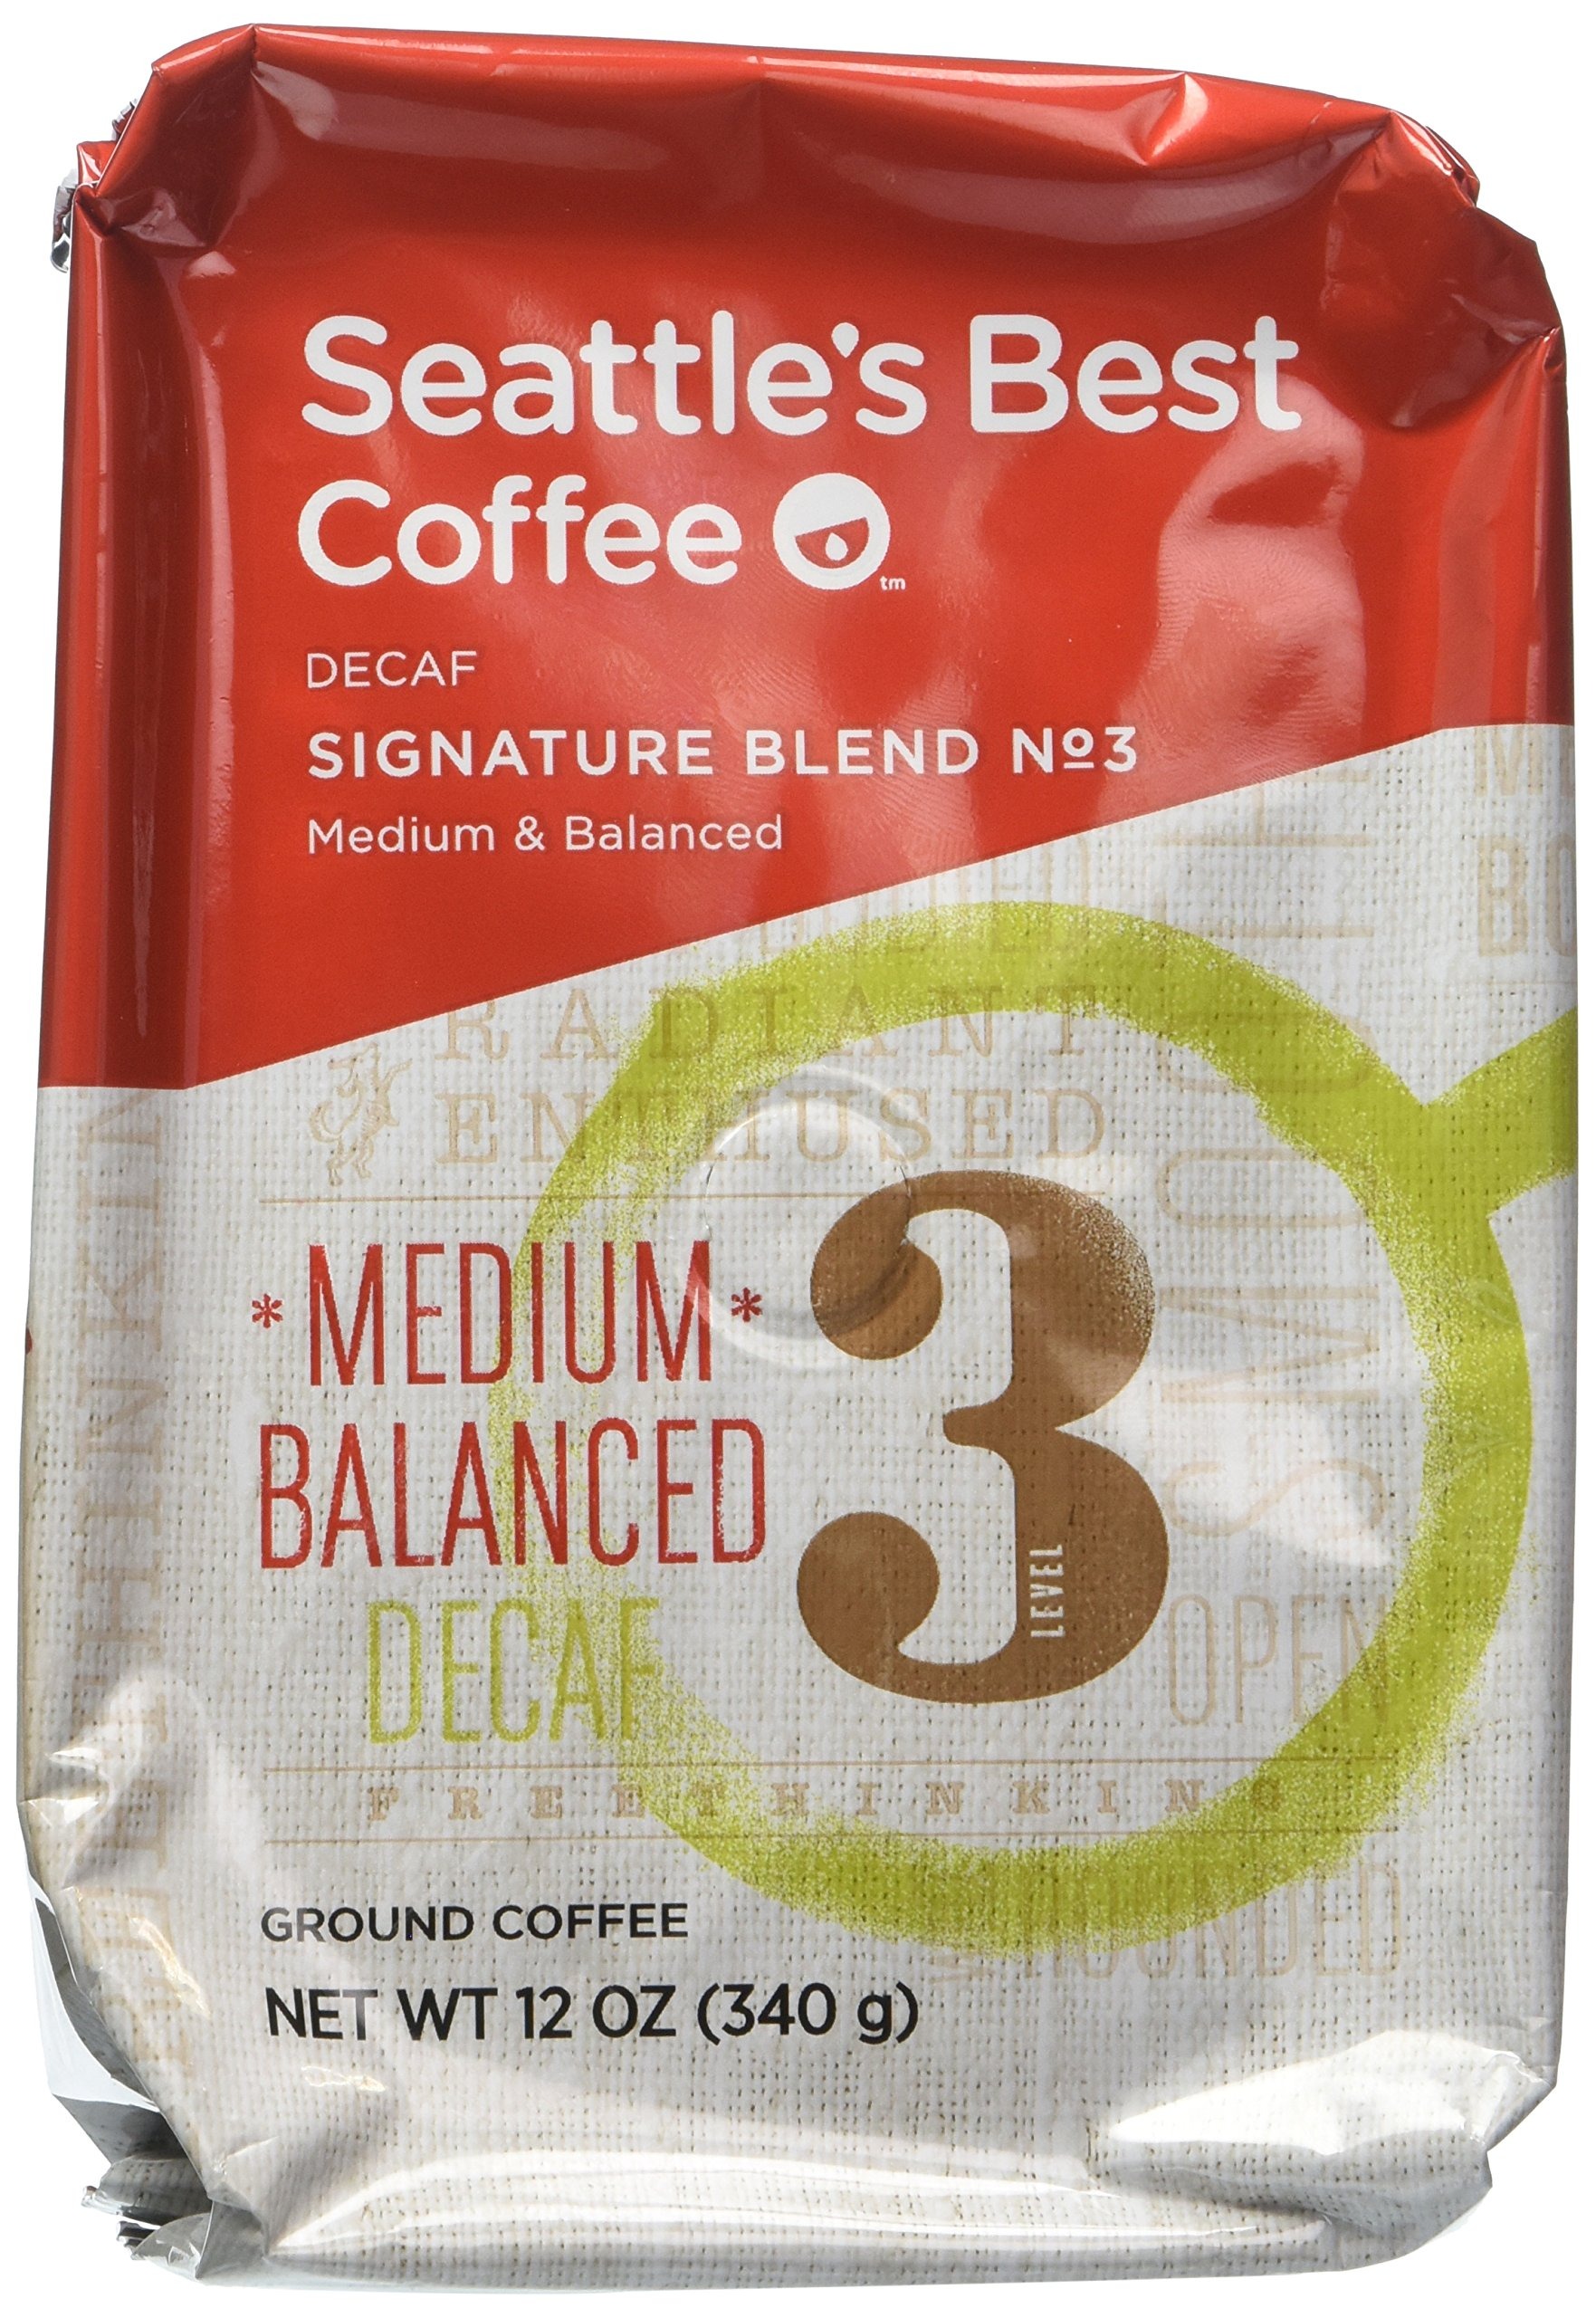
Item Name: Seattle's Best Decaf Ground Coffee, Portside Blend, 12 oz. (Pack of 2)
Product Description: Portside Decaf Blend is formally Seattle's Best Coffee Decaf Level Three Seattle's Best Blend. Decaf Ground Coffee. Decaffeinated Ground Coffee. Hearty and well rounded, full-flavored.Character profile:Two parts great flavor, one part relaxation.3.
Value: 24.0
Unit: Ounce

Price: 9.99